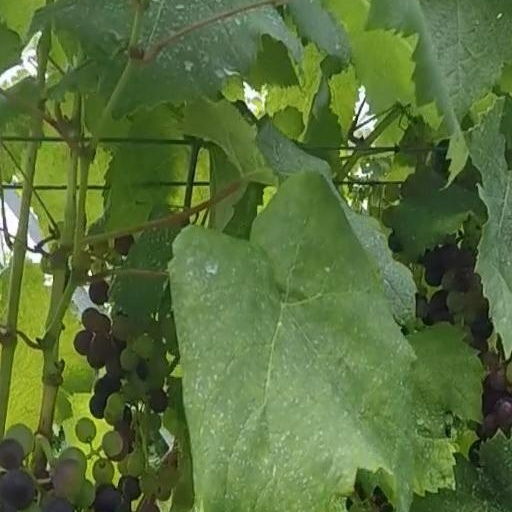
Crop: grape